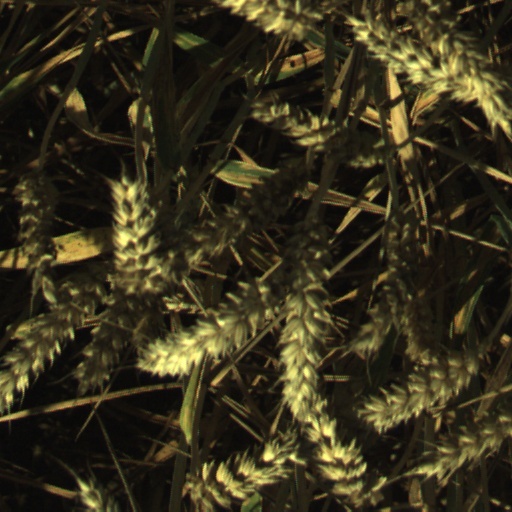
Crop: wheat